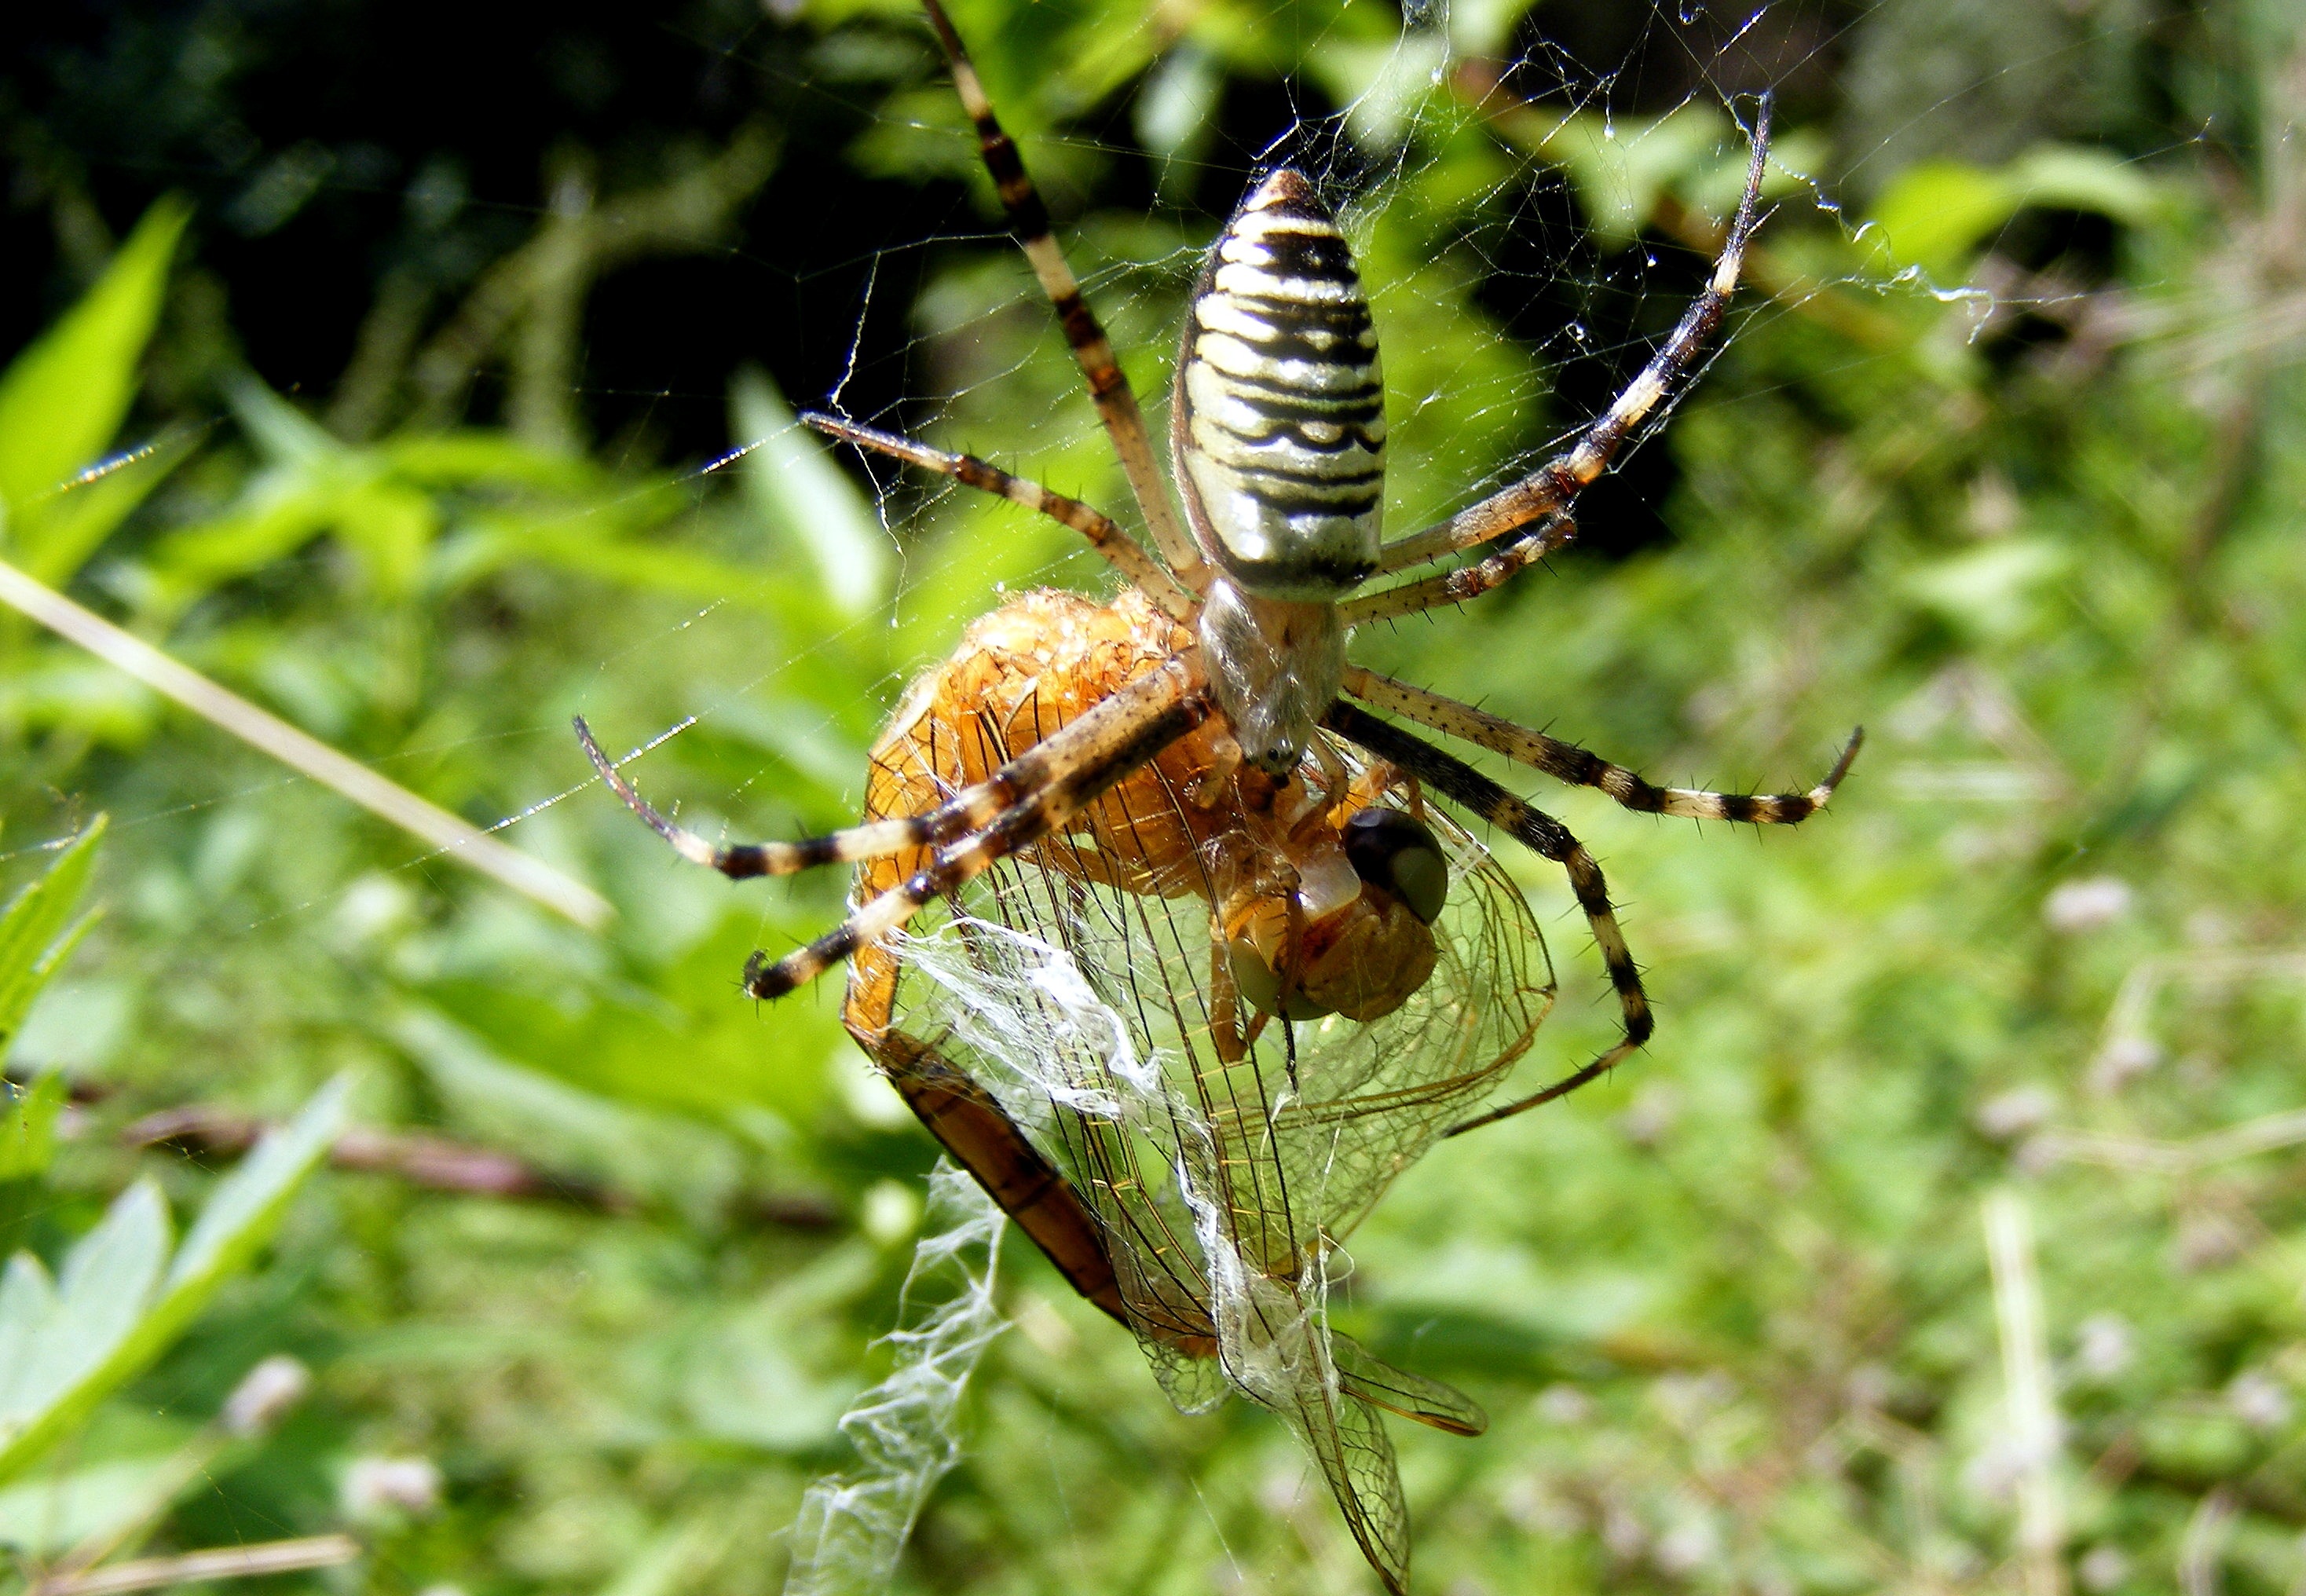
tree, branch, flower, feet, wildlife, insect, fauna, invertebrate, close up, spider, insecta, macro photography, arthropod, european garden spider, araneus, orb weaver spider